Northern Michigan

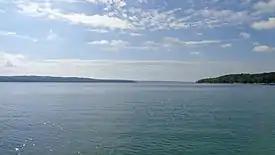
Torch Lake

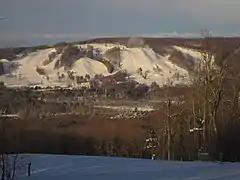
The Highlands at Harbor Springs

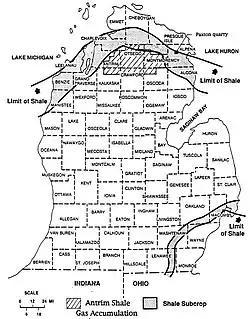
Antrim Shale reserves in northern Michigan

Boating, golf, and camping are leading activities. Sailing, kayaking, canoeing, birding, bicycling, horse back riding, motorcycling, and 'off roading' are important avocations. The forest activities are available everywhere. There are a great many Michigan state parks and other protected areas which make these truly a 'pleasant peninsula.' These would include the Huron National Forest and the Manistee National Forest, plus the Sleeping Bear Dunes National Lakeshore (a 35-mile stretch of eastern Lake Michigan dunes) and the Nordhouse Dunes Wilderness.